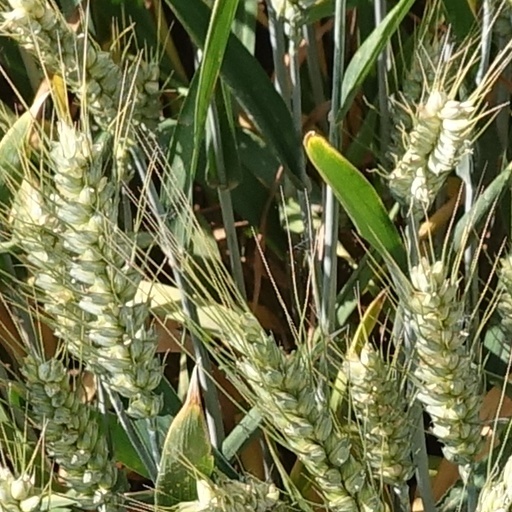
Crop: wheat